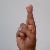
The image shows a hand gesture representing the letter 'R' in Indian Sign Language.